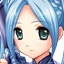
Portrait style: Anime Portrait